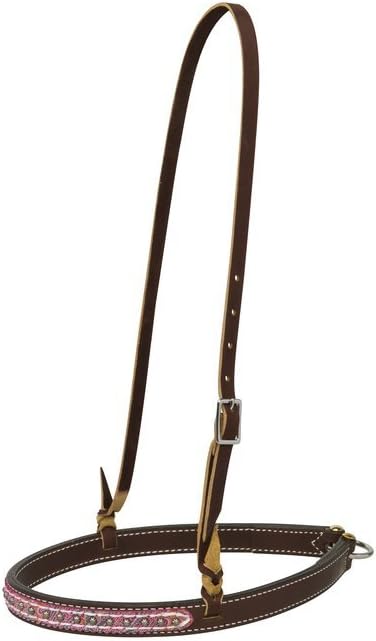
Weaver Leather Vintage Paisley Noseband with Pink Paisley Overlay
Category: Sports & Outdoors
Pretty pink paisley overlays lend an old world sensibility to these rich brown premium English bridle leather 1" nosebands with 1/2" crown strap. Unique umbrella spots in antique nickel are reminiscent of heirloom buttons and complement the Weaver Leather exclusive floral buckles. Denim-inspired wide white stitching.
Features: Paisley leather overlay | Antique Nickel Umbrella Spots | Floral buckles | Denim-inspired stitching